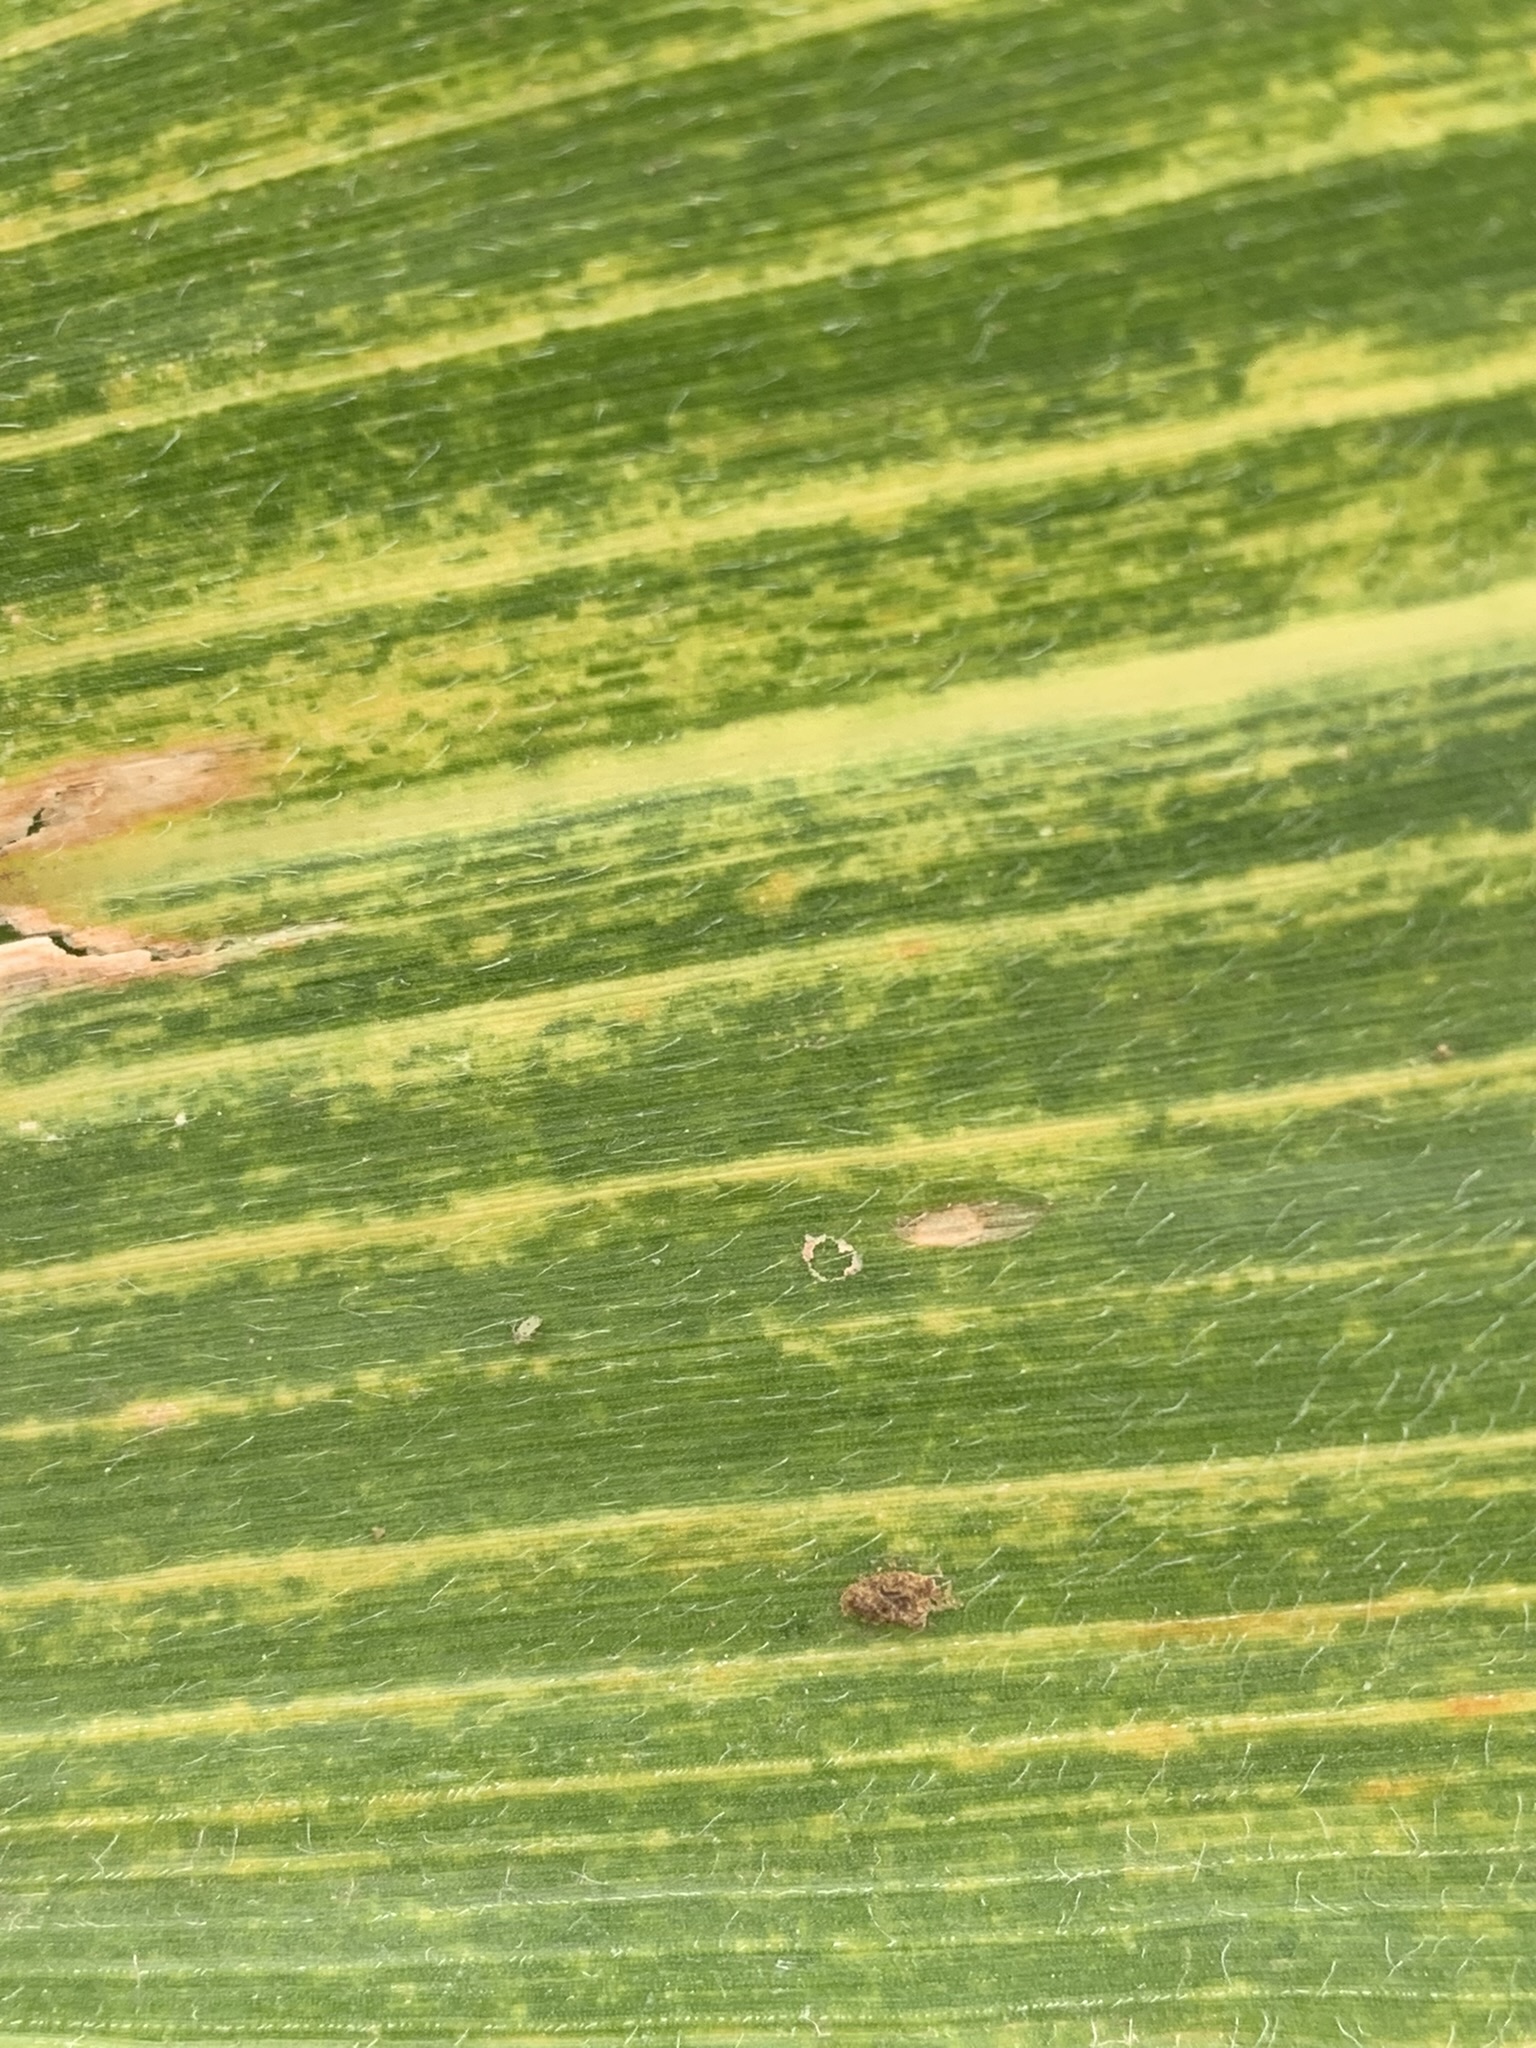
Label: MLN